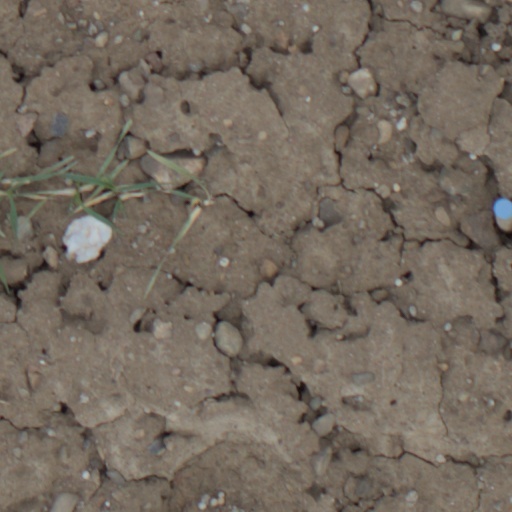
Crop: wheat